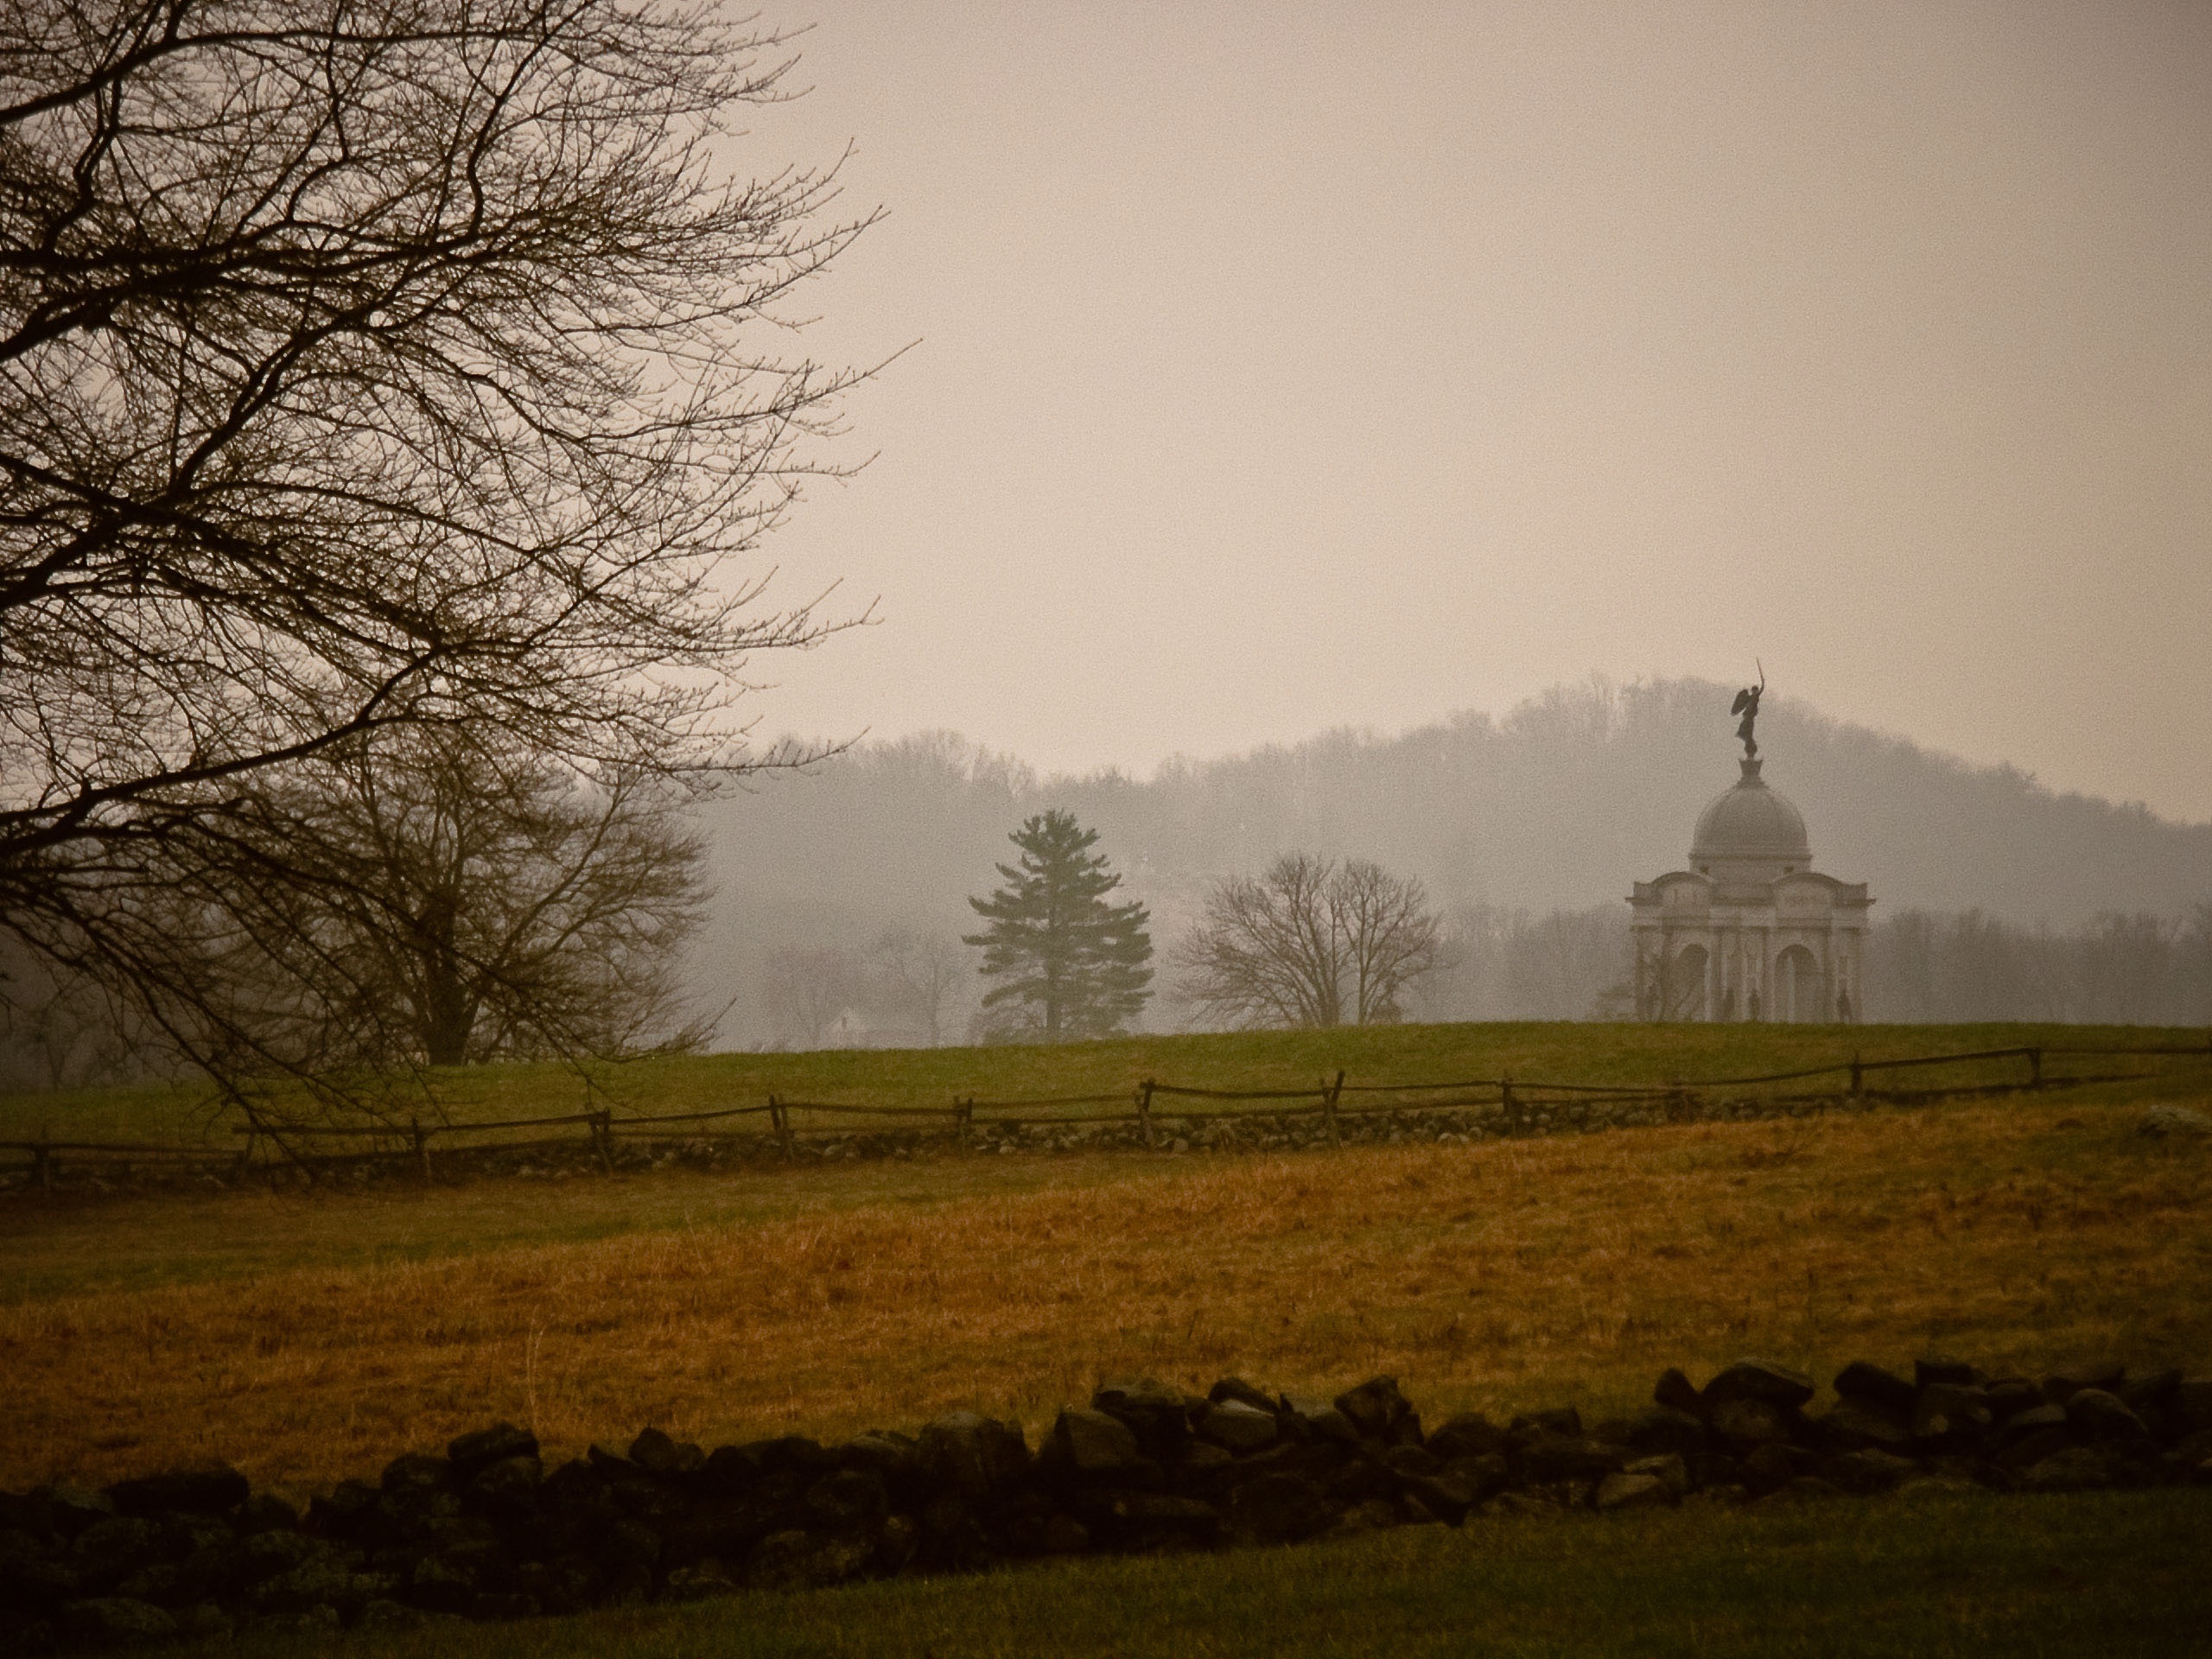
landscape, tree, nature, sky, fog, sunrise, sunset, mist, field, prairie, countryside, sunlight, morning, hill, dawn, monument, dusk, evening, scenic, autumn, scenery, haze, landmark, historic, plain, outside, clouds, pennsylvania, history, habitat, battlefield, gettysburg, destinations, rural area, civil war, natural environment, atmospheric phenomenon, woody plant, little round top